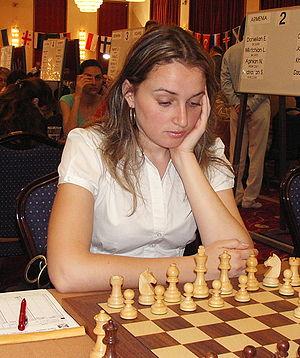
Inna Gaponenko ou Inna Gaponenko-Yanovska est une joueuse d'échecs ukrainienne. Maître international depuis 2002, elle a remporté le championnat d'Ukraine féminin en 2008.